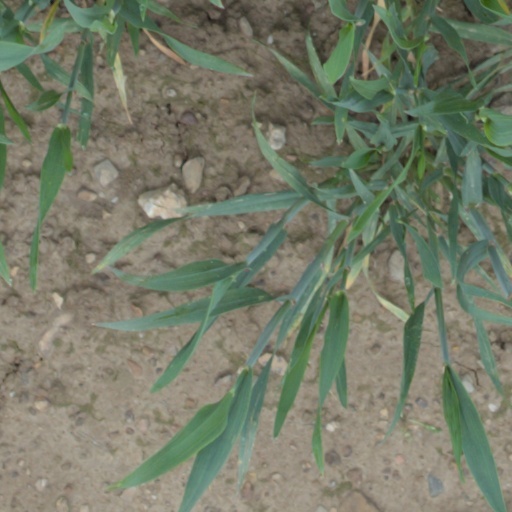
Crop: wheat